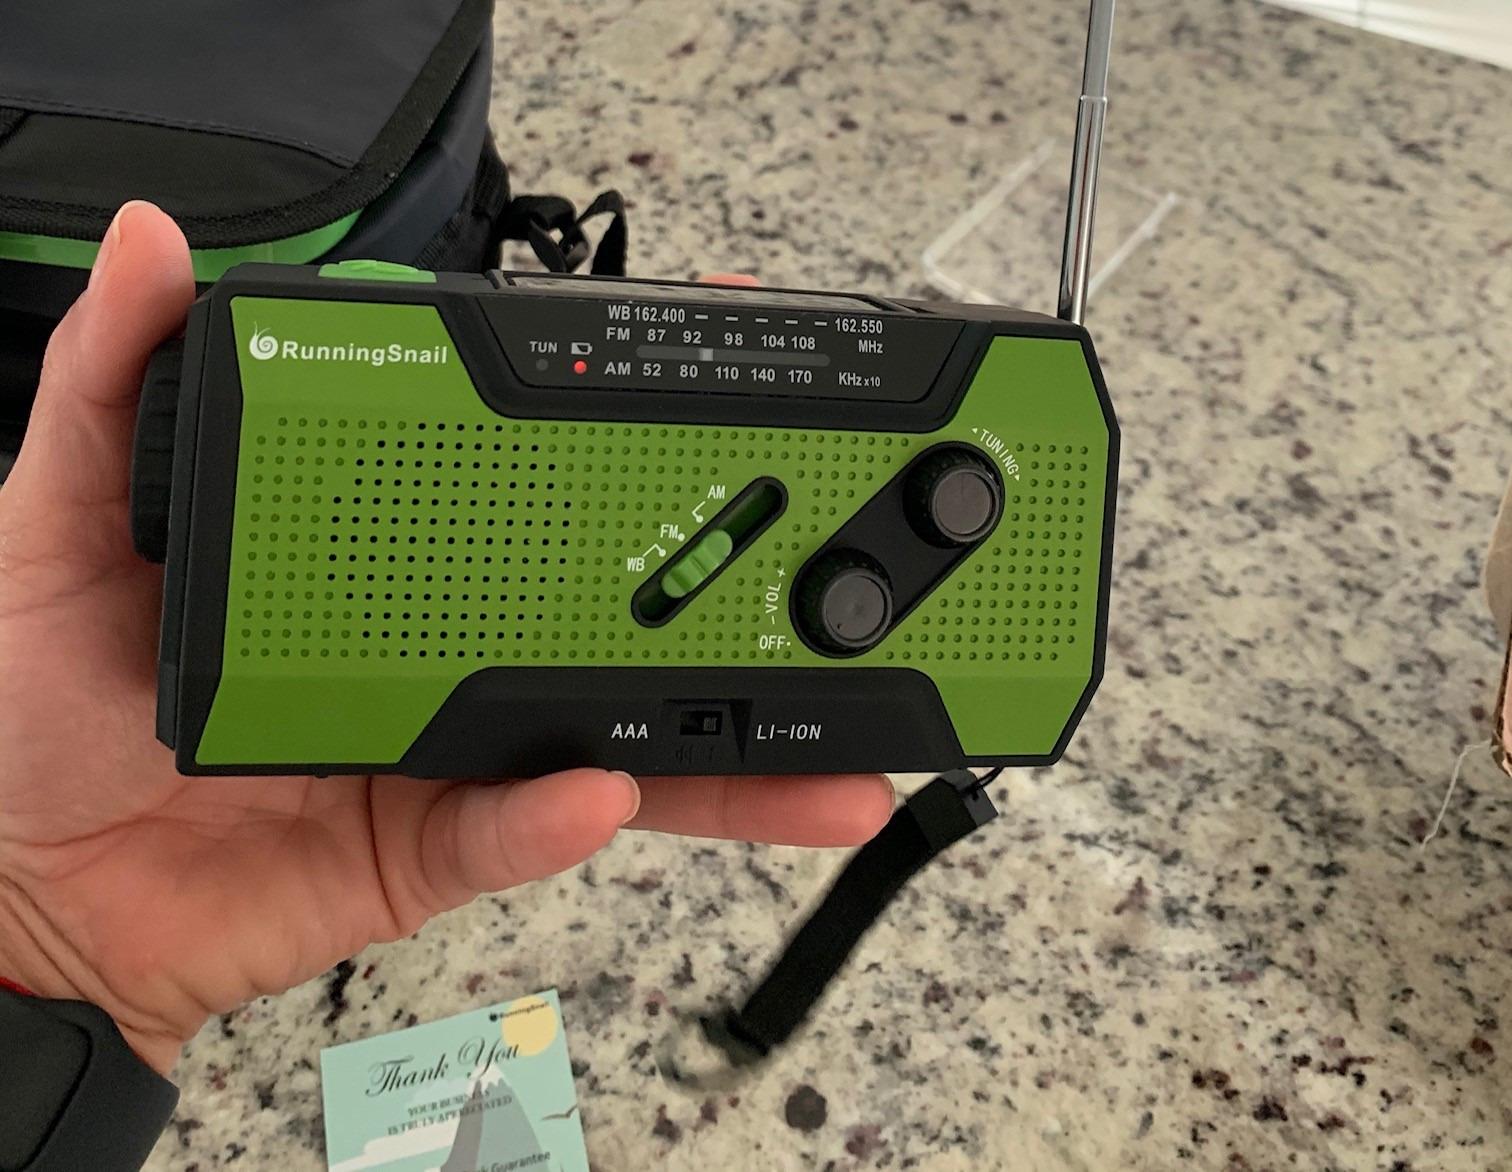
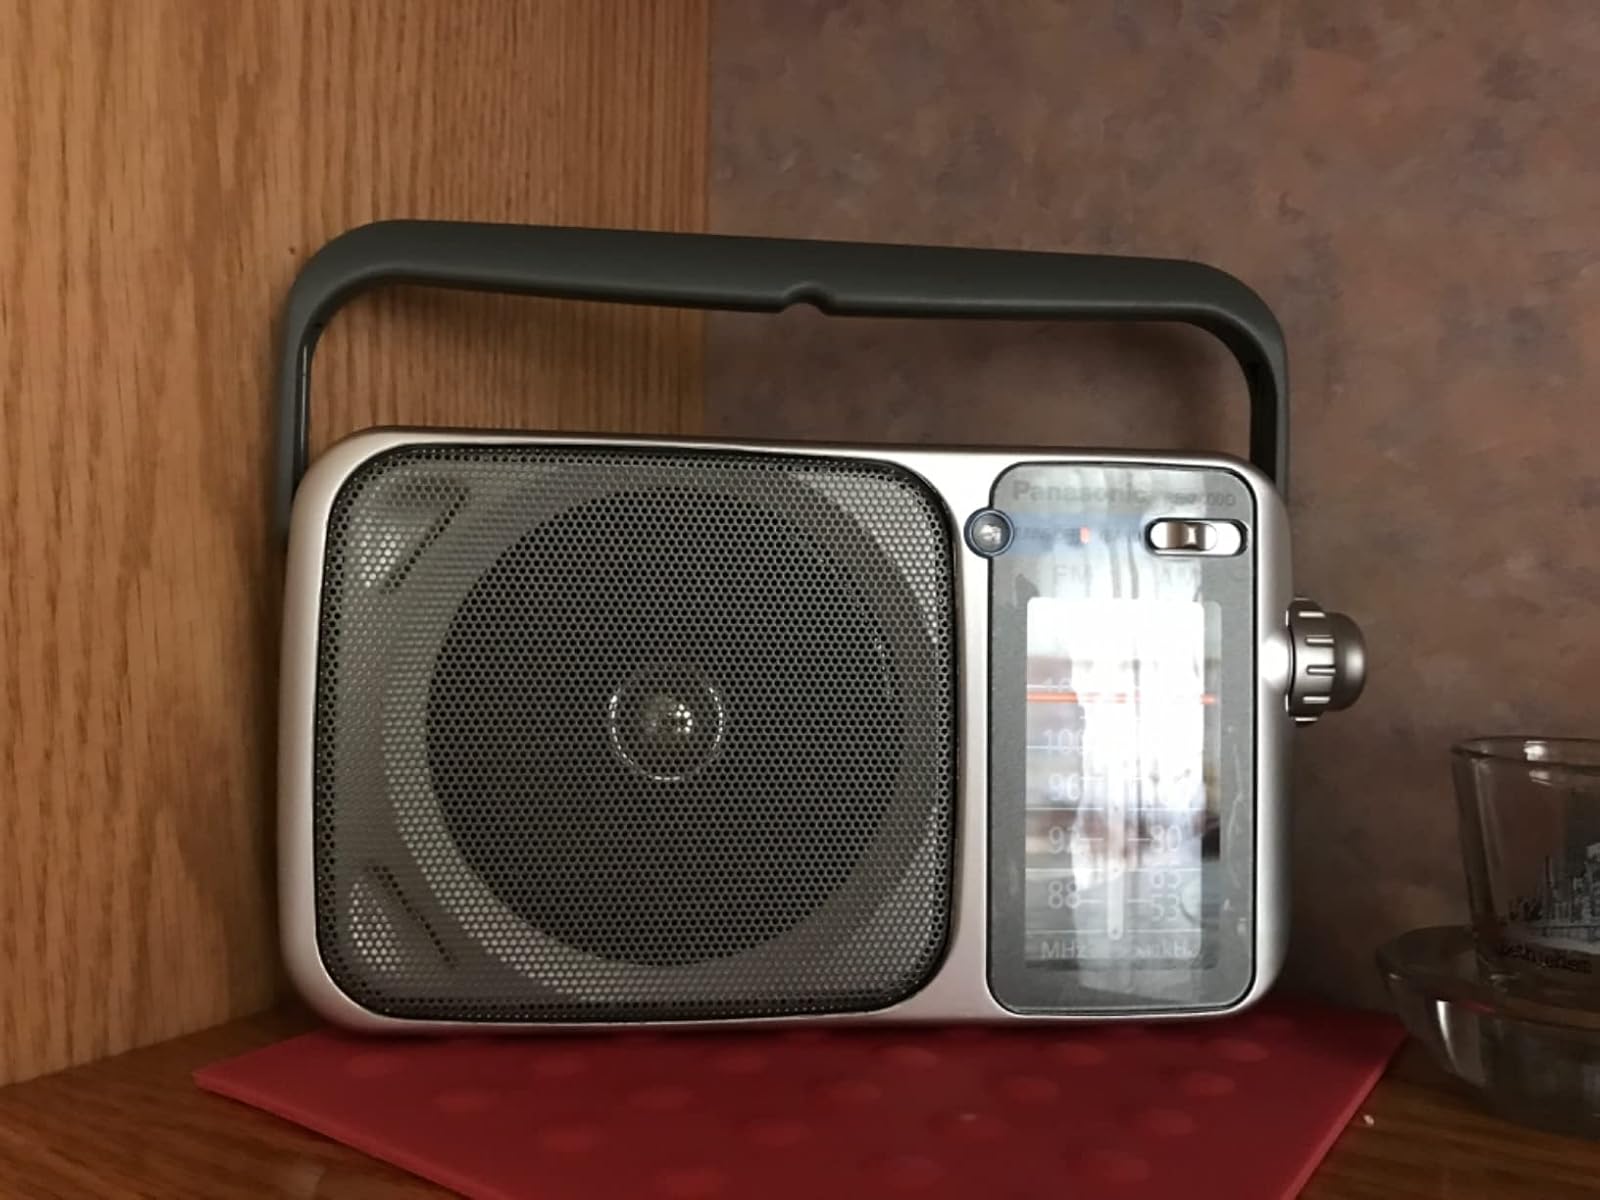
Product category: radio
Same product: no